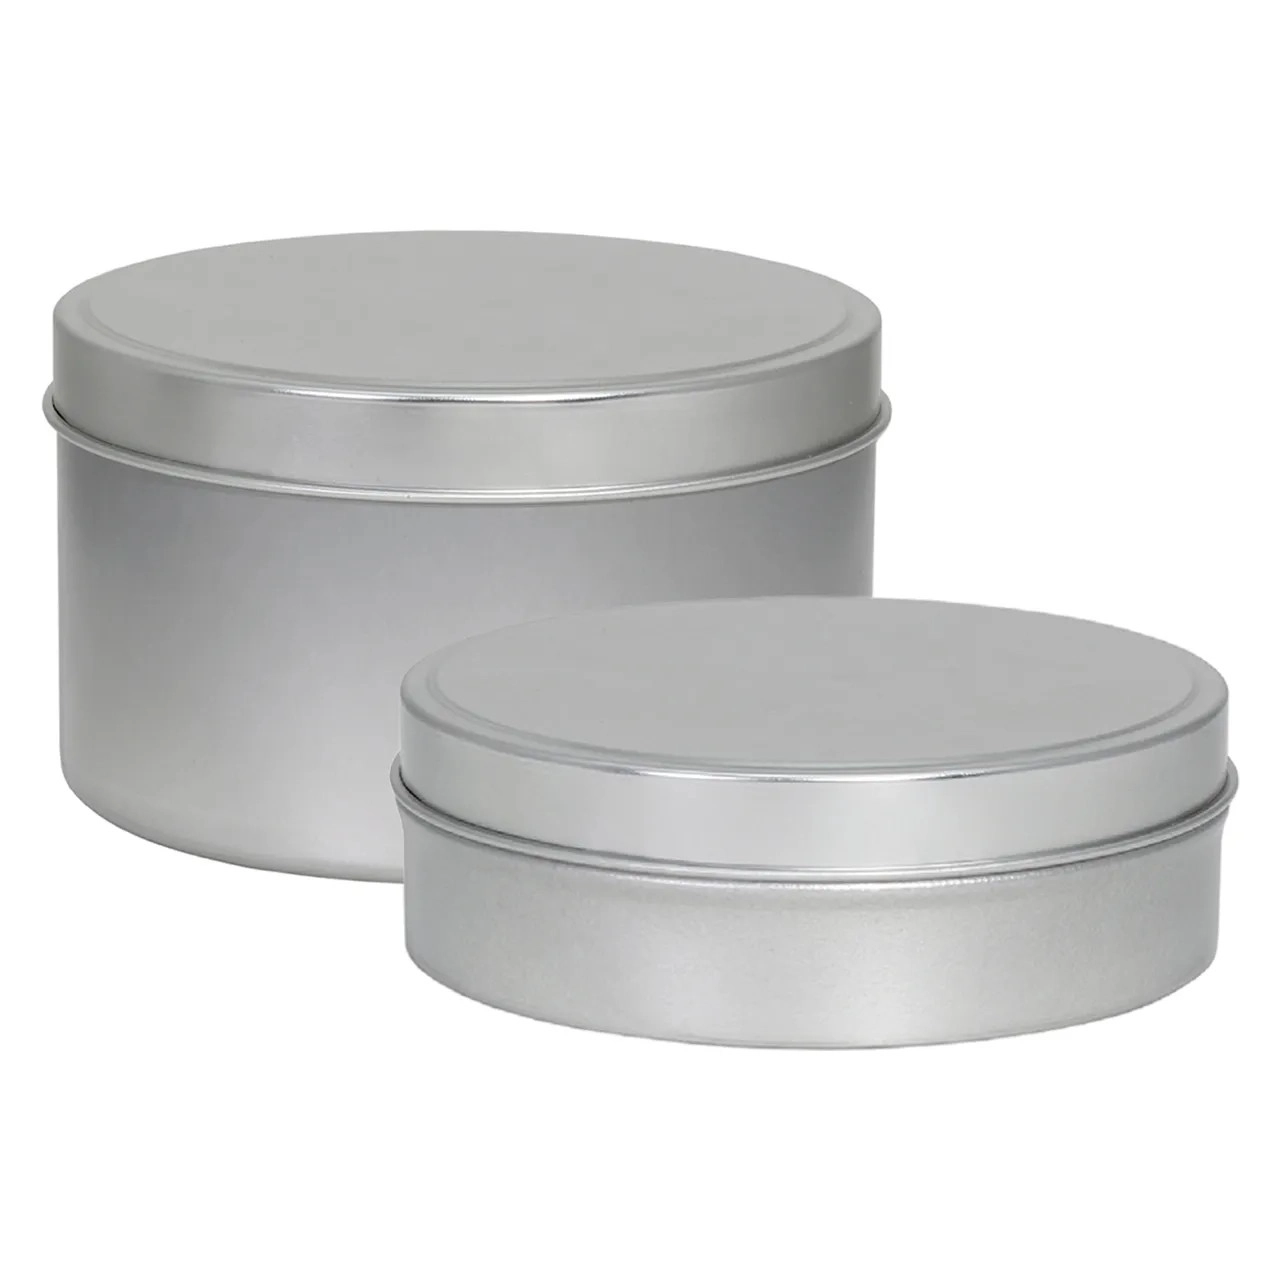
Adjective: deeper
Antonym: shallower